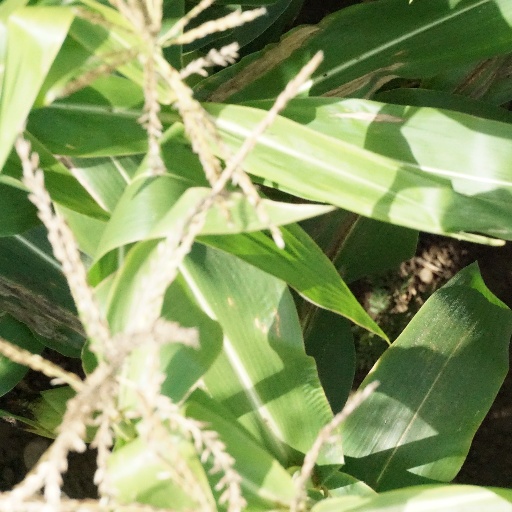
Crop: maize; corn